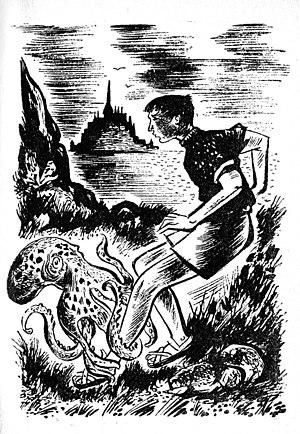
Illustration de Pierre Belvès pour le livre La Forêt de Quokelunde, 1953, Collection Primevère, Édition Bourrelier. Paris
Edmond Pierre Belvès est un illustrateur français. Son nom est associé dès les années 1940 à l'aventure des albums du Père Castor.